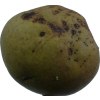
Label: pear